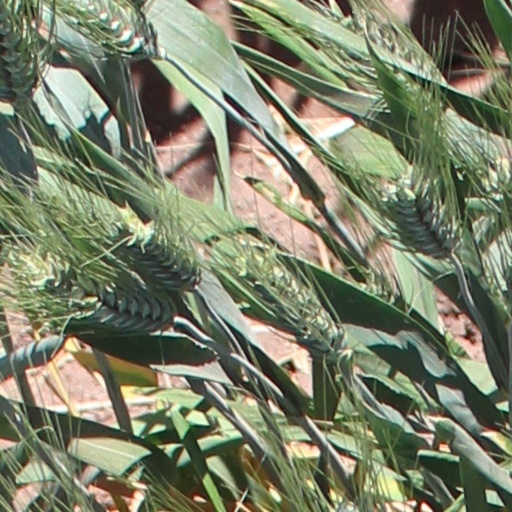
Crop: wheat